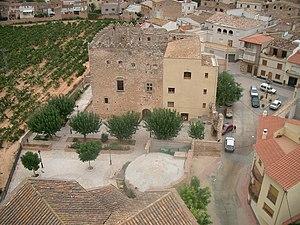
Le tarragona est un vin espagnol bénéficiant d'une dénomination d'origine.